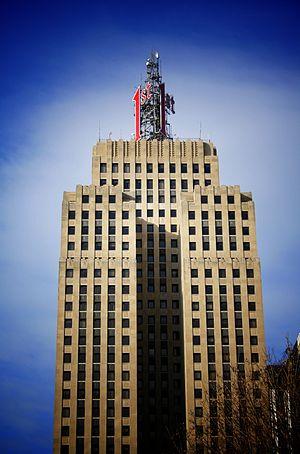
Le First National Bank Building est un gratte-ciel de bureaux de 127 mètres de hauteur construit de 1929 à 1931 à Saint Paul dans le Minnesota au nord des États-Unis.